Ricardo Carvalho

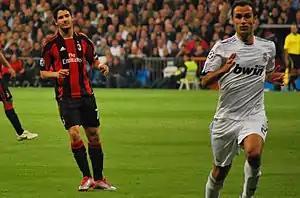
Carvalho and Alexandre Pato of Milan in a Champions League match in October 2010

On 10 August 2010, Real Madrid signed Carvalho for a reported fee of €7.9 (£6.7) million on a two-year contract. He made his debut on 13 August 2010 in a friendly match against Bayern Munich, which Real Madrid won 4–2 on penalties after a 0–0 draw. His La Liga debut came on 29 August, in a 0–0 draw against Mallorca, and, in the following match, against Osasuna, he scored his first Liga goal; Mesut Özil raced to the penalty area and managed to thread a low cross for Cristiano Ronaldo, whose first time shot was blocked by the Osasuna's goalkeeper Ricardo, but the Portuguese managed to tip-toe the rebound for Carvalho to score the go-ahead goal, giving his team a 1–0 home victory. On 19 October 2010, in a UEFA Champions League victory against Milan, Carvalho was named the Man of the match by the Spanish newspaper "Marca". Some weeks later, on 7 November, Carvalho proved again to be in good shape in a 2–0 derby victory against Atlético Madrid, where he scored his second goal in La Liga, being named again the man of the match. Next month on day 19, in a 1–0 home victory against Sevilla, Carvalho received his first red card for the club; having already been booked in the first half, he was shown a second yellow following an aerial challenge with Sevilla's Álvaro Negredo in the second half. On 19 February 2011, he scored his third and last season goal against Levante in another 2–0 league victory. Carvalho made 48 appearances in all competitions that season, bringing calmness and solidness to the defence, and was a heavy reason why Real Madrid had the best defense in Champions League, only letting five goals get past their goalkeeper.